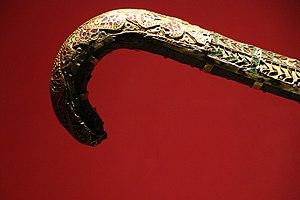
Exposition ""Les temps mérovingiens"" - Crosse de Saint Germain de Trèves, premier abbé de Moutier-Grandval